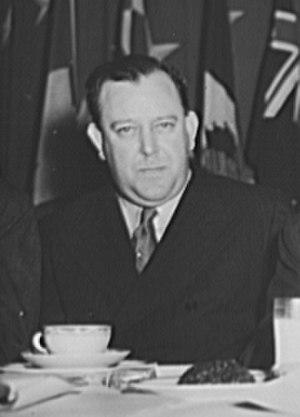
Cet article dresse la liste des secrétaires généraux des Nations unies s'étant succédé depuis la création de l'organisation.
Trygve Halvdan Lie, né le 16 juillet 1896 à Oslo et mort le 30 décembre 1968 à Geilo, est un diplomate et un homme politique norvégien. Il fut le premier secrétaire général des Nations unies.